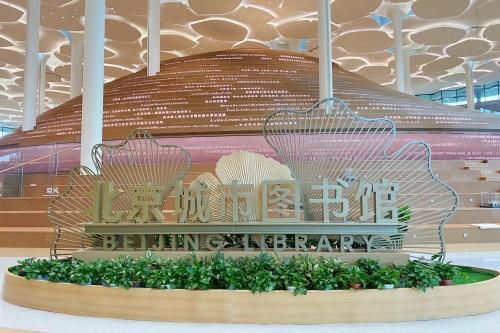
地标名称：北京城市图书馆
所在城市：北京市·通州区